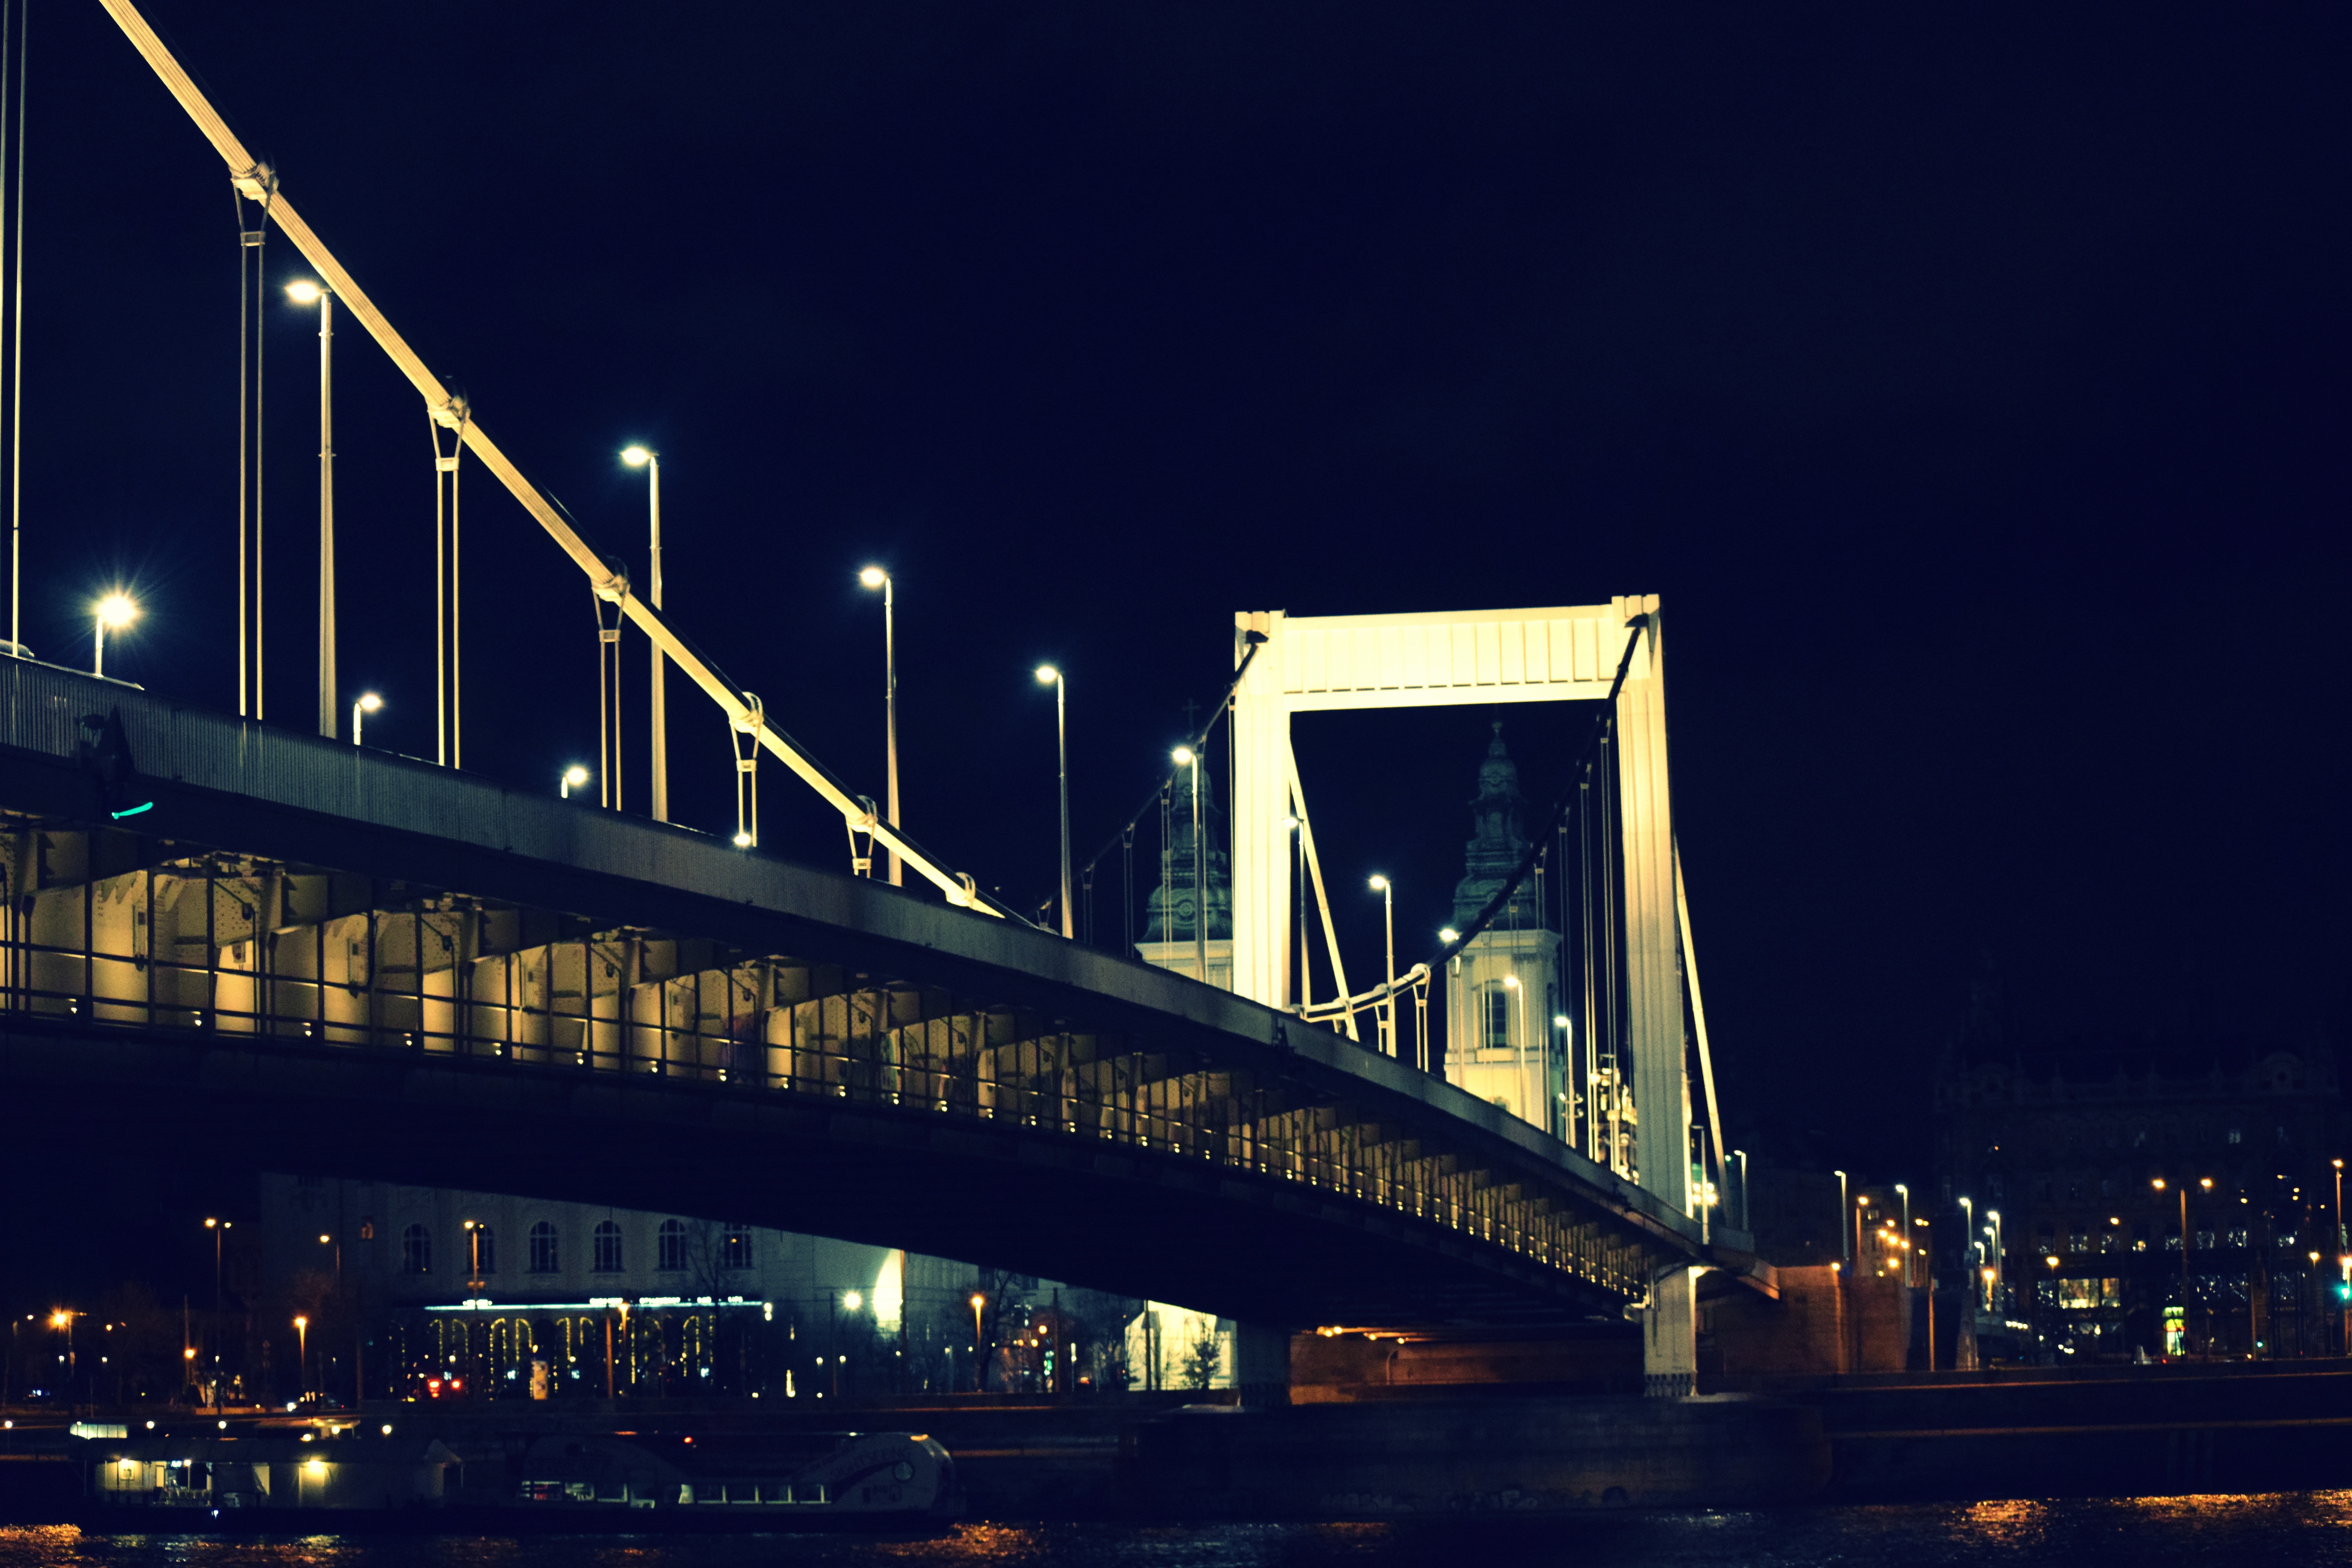
light, bridge, skyline, night, city, overpass, cityscape, dusk, evening, reflection, landmark, at night, budapest, cable stayed bridge, elizabeth bridge, nonbuilding structure